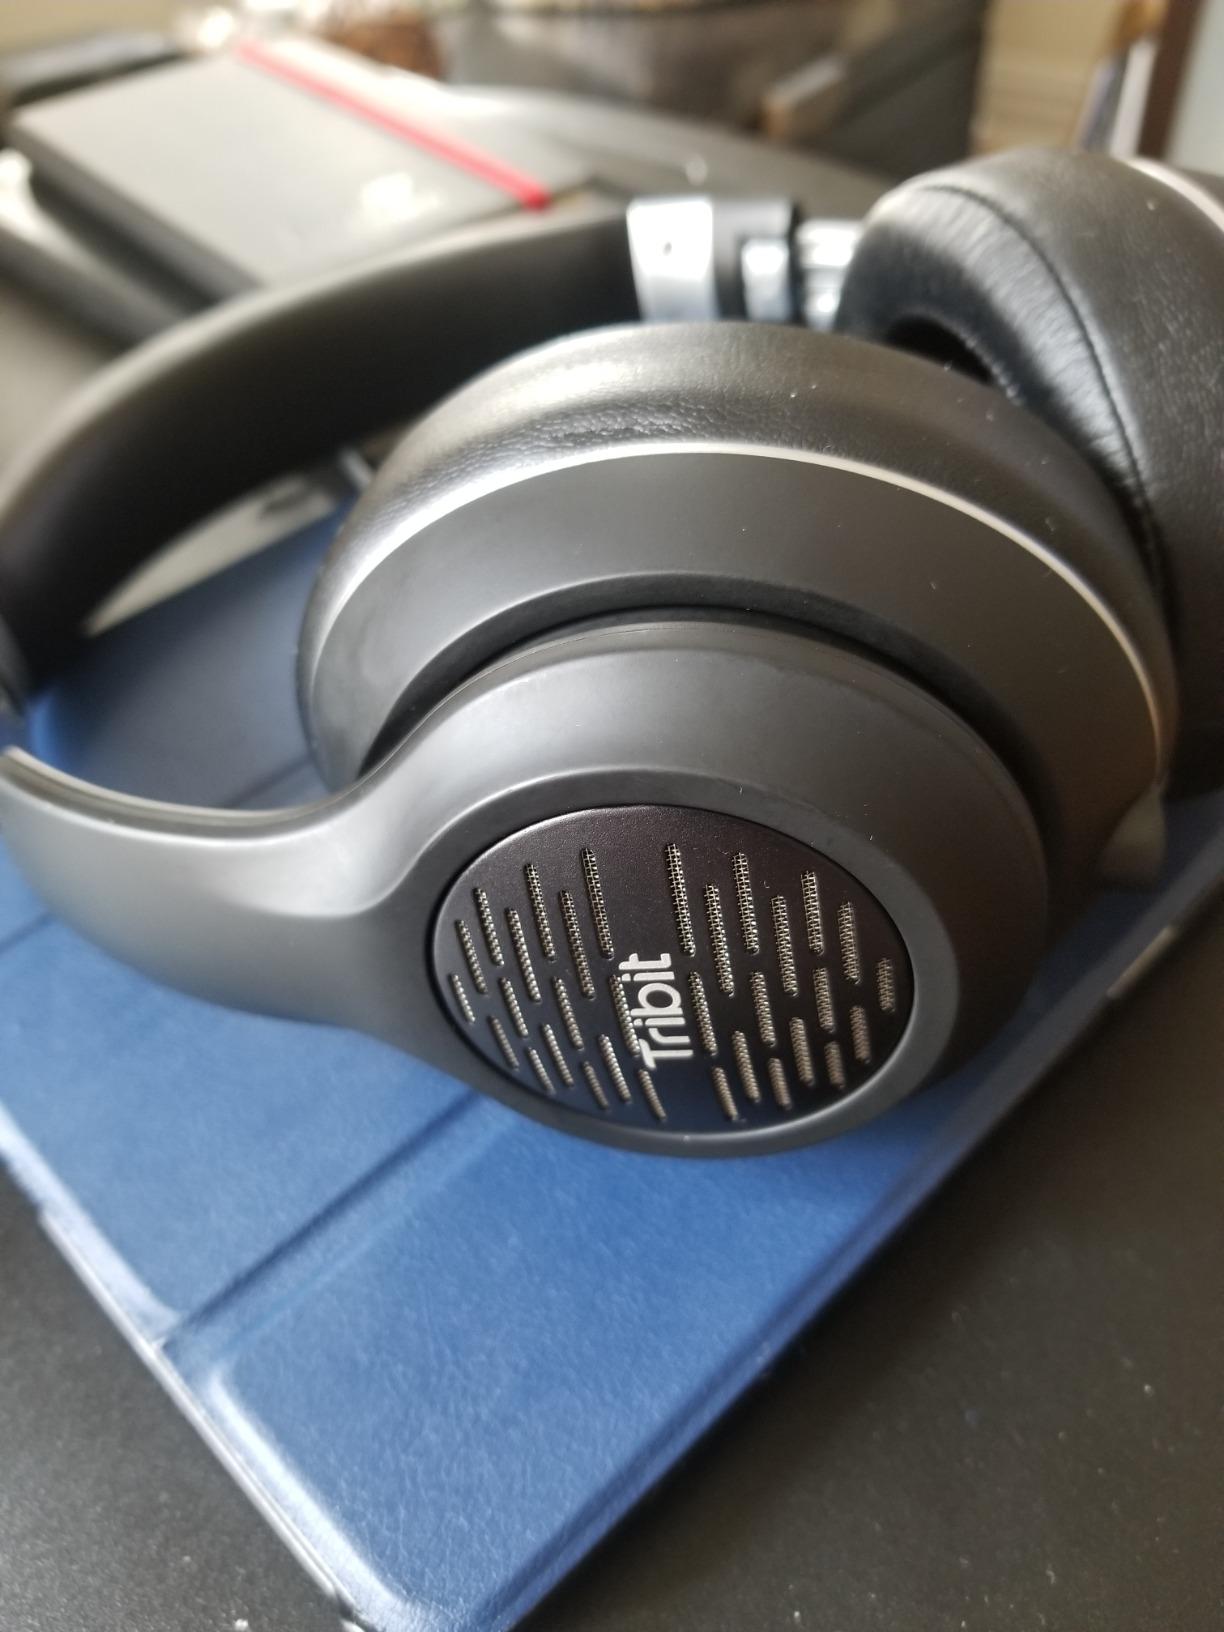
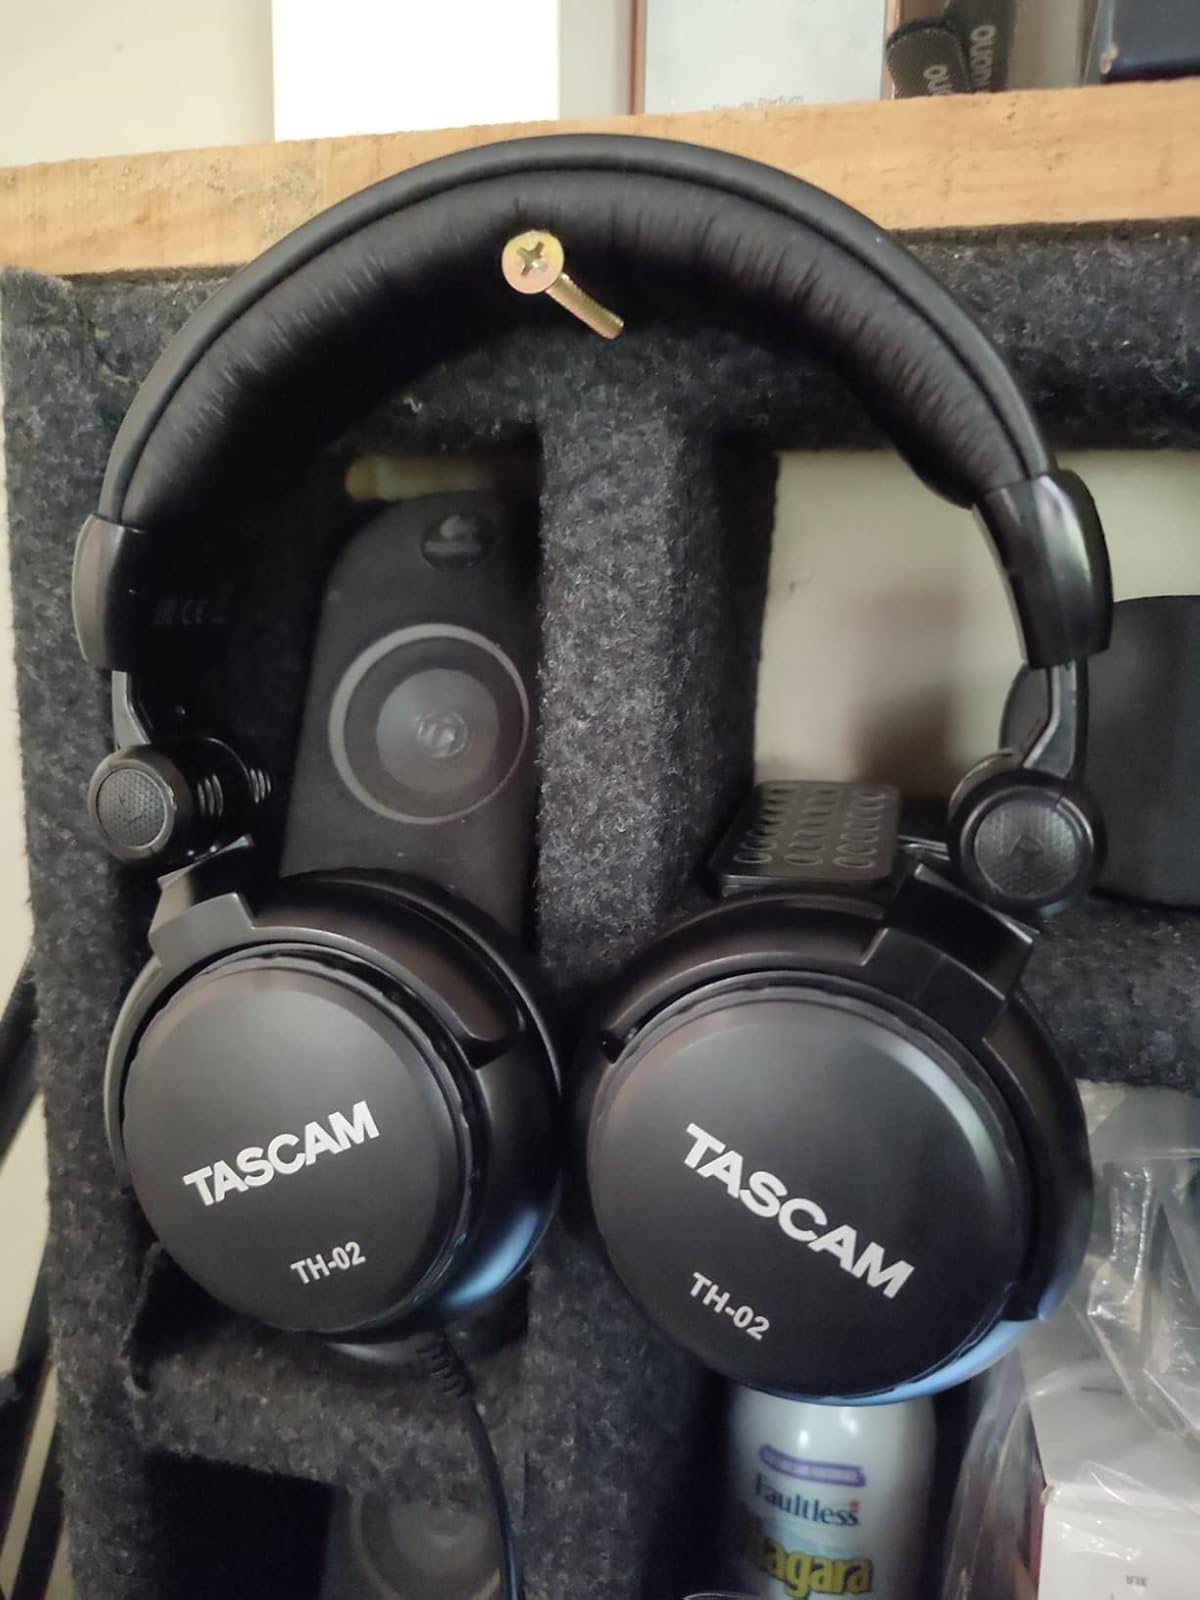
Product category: headphones
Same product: no